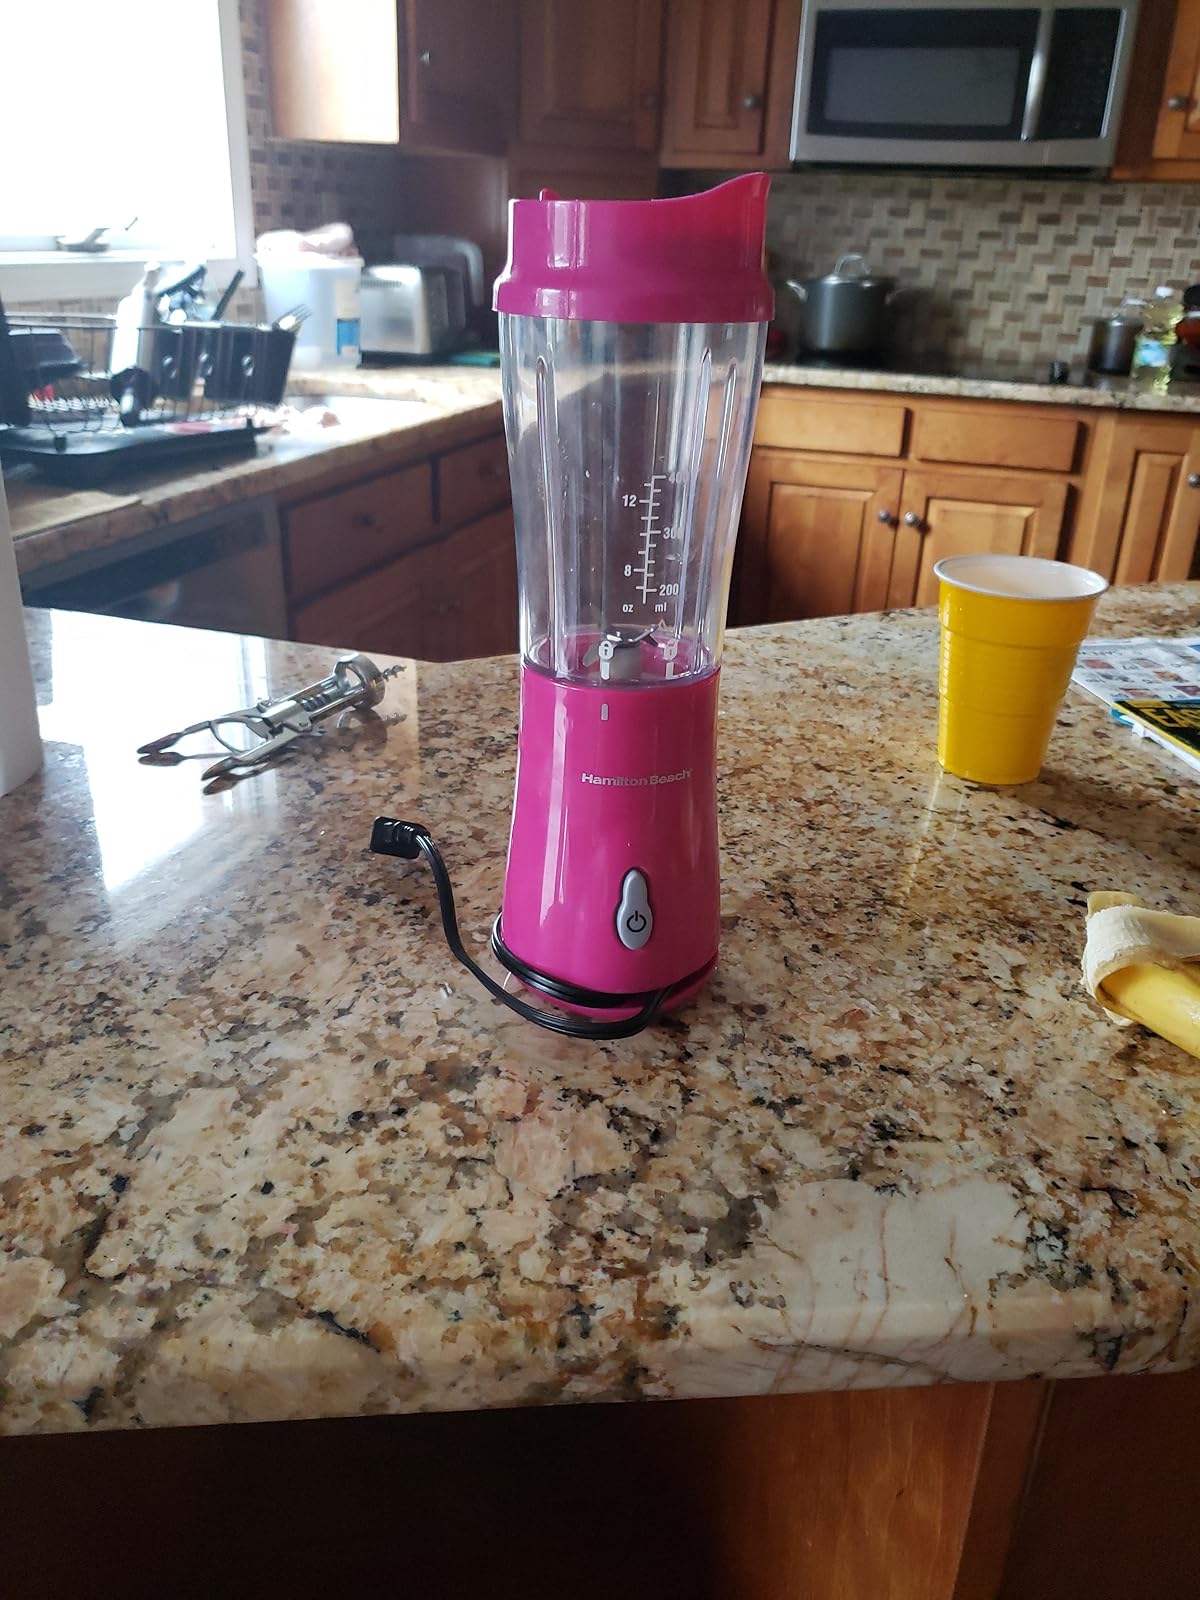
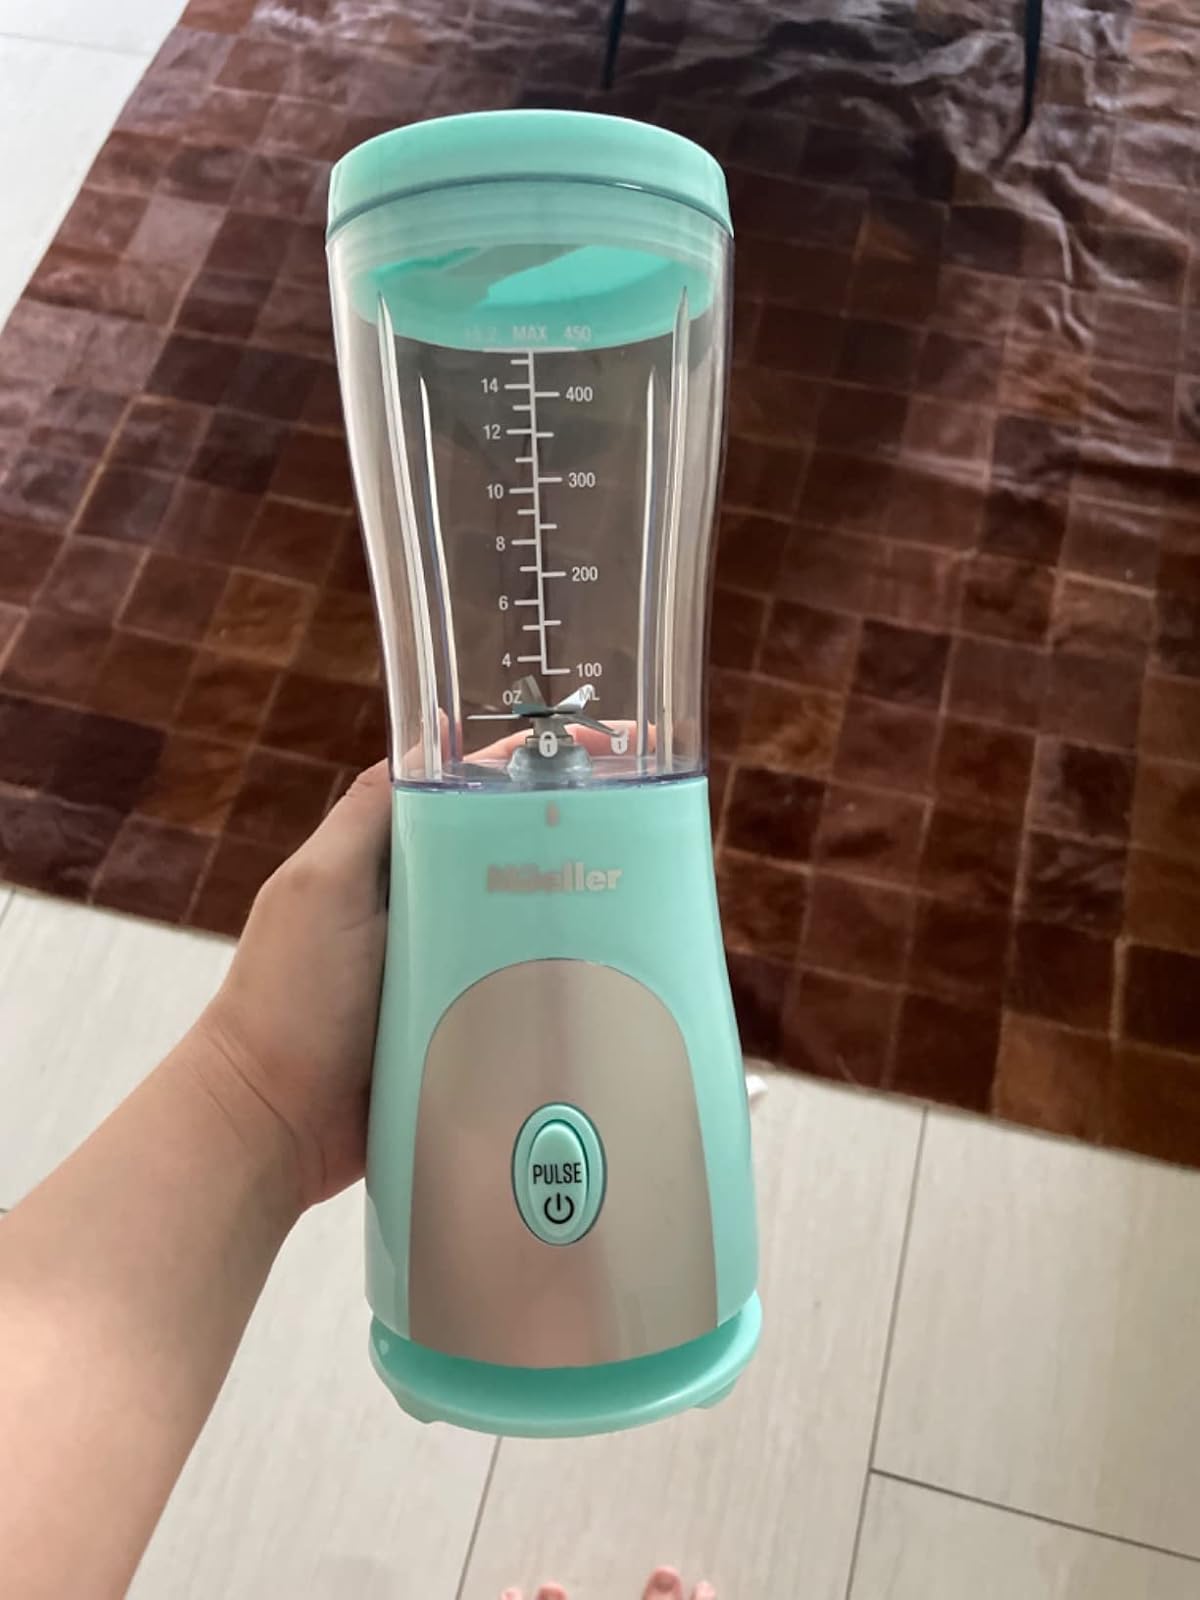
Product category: items_blender
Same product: no